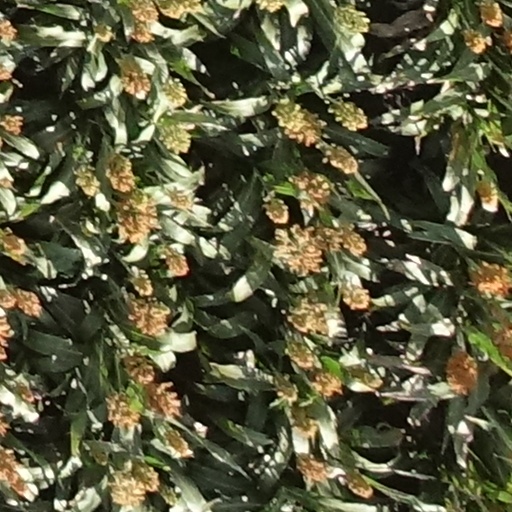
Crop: sorghum